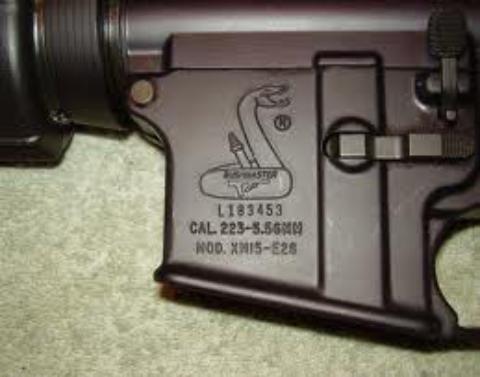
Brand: Bushmaster
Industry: Others